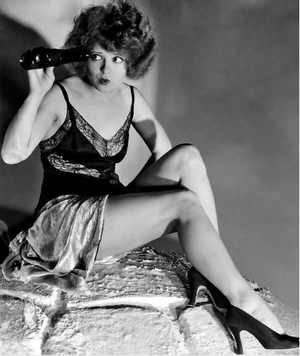
Un canon dans le domaine des arts visuels, ou canon esthétique, désigne une règle de proportions des dimensions des membres permettant d'obtenir une beauté idéale en sculpture et en peinture. Par extension, on désigne par canon de beauté les caractères considérés comme constituant la beauté à une certaine époque.
Clara Bow est une actrice américaine, née le 29 juillet 1905 à New York et morte le 27 septembre 1965 à Culver City. Elle fut l'une des premières sex-symbol du cinéma muet.
Un sex-symbol est une vedette symbolisant un certain idéal sexuel qu'il soit féminin ou masculin. Les sex-symbols sont perçus comme possèdant des qualités qui les rendent sexuellement attirants bien que celles-ci soient subjectives.